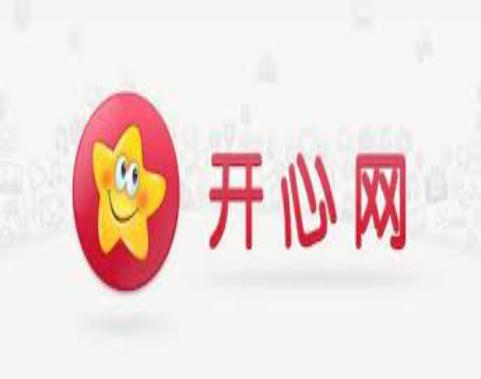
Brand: kaixinwang
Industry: Others